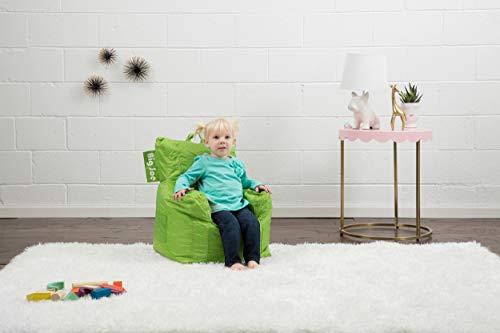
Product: Big Joe Cuddle Chair, Spicy Lime - 652185
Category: Home & Kitchen | Furniture | Kids' Furniture | Chairs & Seats | Bean Bags
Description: Your child won't have to miss a minute of his favorite program with the Big Joe Cuddle Chair.
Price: $43.00
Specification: ProductDimensions:22x20x20inches|ItemWeight:2.12pounds|ShippingWeight:2.12pounds(Viewshippingratesandpolicies)|Manufacturer:BigJoe|ASIN:B00DPJ4W1Q|ShippingAdvisory:Thisitemmustbeshippedseparatelyfromotheritemsinyourorder.Additionalshippingchargeswillnotapply.|Itemmodelnumber:652185